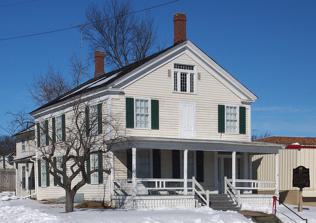
Building: Alexander Faribault House
Country: United States of America
Year built: 1853
Historic house in Minnesota, United States United States historic place Alexander Faribault House U.S. National Register of Historic Places The Alexander Faribault House from the east Show map of Minnesota Show map of the United States Location 12 1st Avenue NE Faribault, Minnesota Coordinates 44°17′27.7″N 93°16′1.5″W / 44.291028°N 93.267083°W / 44.291028; -93.267083 Built 1853 Architect Alexander Faribault Architectural style Greek Revival NRHP reference No. 70000309 Added to NRHP September 22, 1970 The Alexander Faribault House is a historic house museum in Faribault , Minnesota , United States .  Built in 1853, it was the first wood-frame house constructed in Rice County, Minnesota .  It was built by fur trader Alexander Faribault in the Greek Revival style.  Besides serving as a house, it also served as a civic center, polling place, and a church. The local address of the house is 12 First Avenue, Faribault, MN. The house was listed on the National Register of Historic Places in 1970. Alexander Faribault, son of Jean Baptiste Faribault , was a contemporary of Henry Hastings Sibley and served as his secretary for a time.  In 1835, Alexander Faribault set up a trading venture at the confluence of the Straight River and the Cannon River .  He had a relationship of mutual respect with the Dakota Indians with whom he traded, even to the degree of sheltering friendly Indians during the Dakota War of 1862 .  In 1853, he built a large frame house.  His house reflected his prosperity, with nine bedrooms, a music room, a parlor, a sitting room, an office, a kitchen, a summer kitchen, and a sewing room.  Part of his wealth came from "traders' claims" stemming from the Treaty of Traverse des Sioux , but he was also the proprietor of a sawmill and a flour mill .  In turn, he was generous to the community, donating $3,000 to Bishop Henry Benjamin Whipple for the church and for Shattuck School .  He also donated land for the Seabury Divinity School.  He served as a delegate to the Minnesota Territorial Legislature and remained friends with Henry Mower Rice and Henry Hastings Sibley , even though Rice and Sibley were personal and political enemies. See also National Register of Historic Places listings in Rice County, Minnesota References